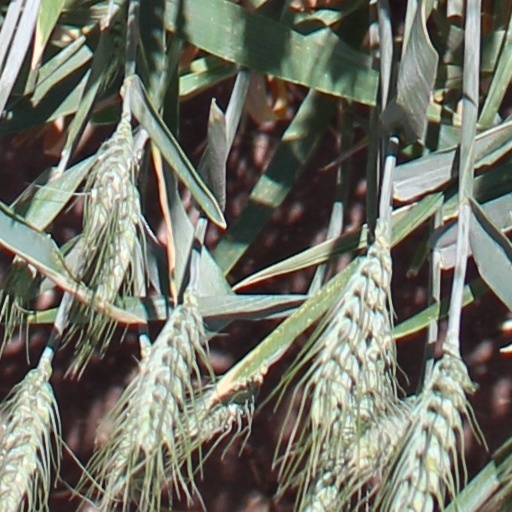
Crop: wheat